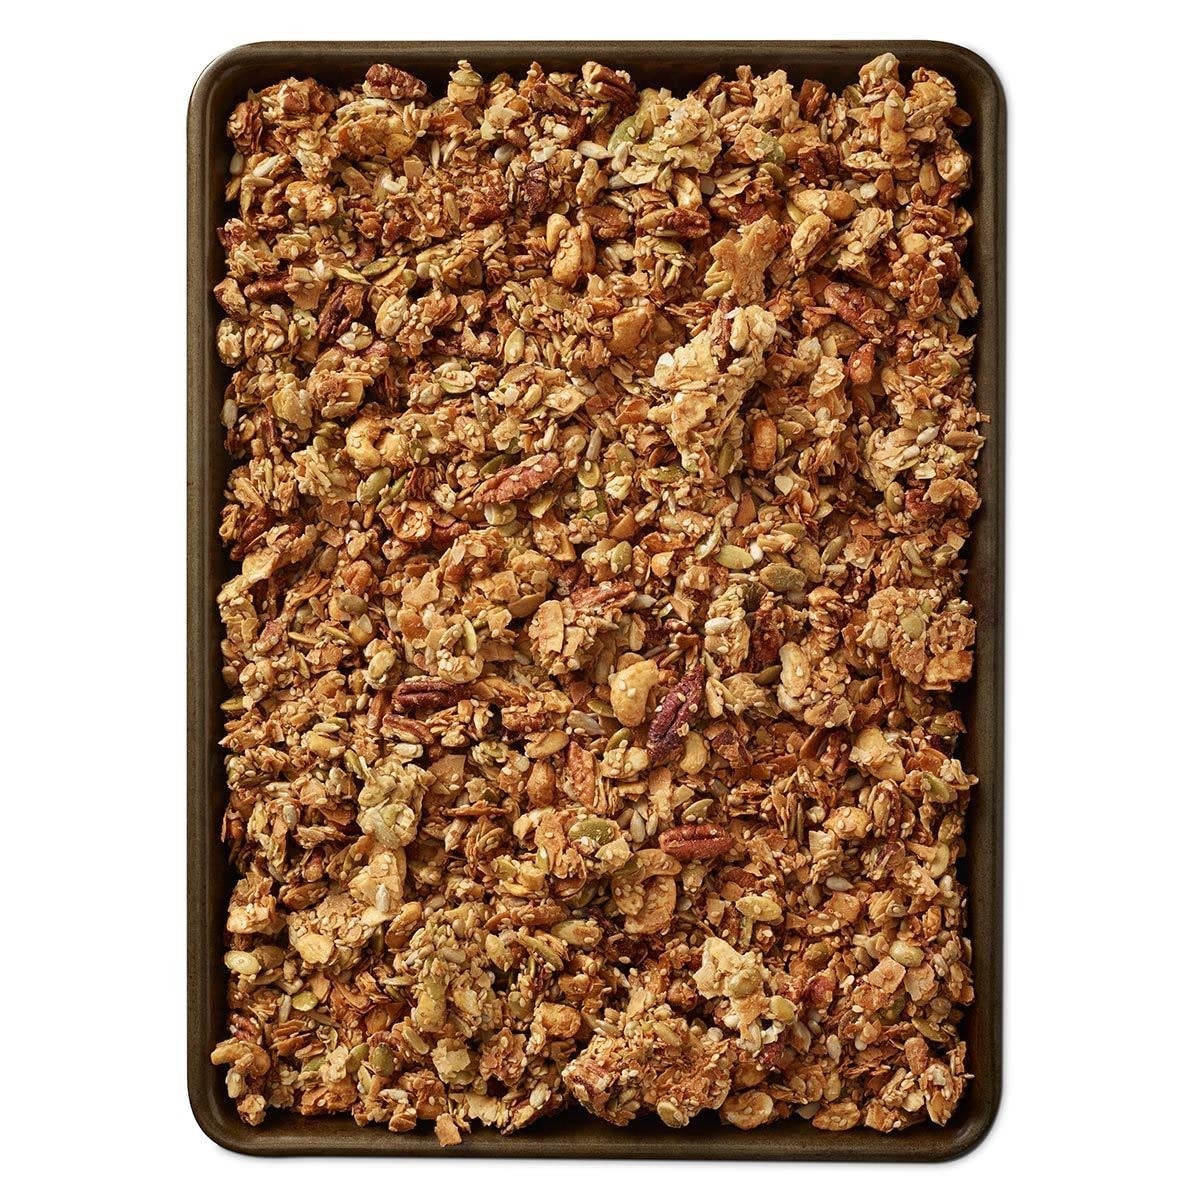
Item Name: Grandy Oats Organic Granola,10lb Bulk Bag - Classic Granola with Organic Oats, Pumpkin Seeds, Walnuts & Cashews - Low Sugar, Dairy Free, High Protein Granola, Non-GMO & Kosher - 160 OZ
Bullet Point: ORGANIC GRANOLA made with whole organic oats, pumpkin seeds, walnuts and cashews - our original recipe from 1979. Perfectly crunchy with a hint of sweetness, it's perfect for breakfast, on yogurt, in an acai bowl, with dessert or for baking!
Value: 160.0
Unit: Ounce

Price: 88.49